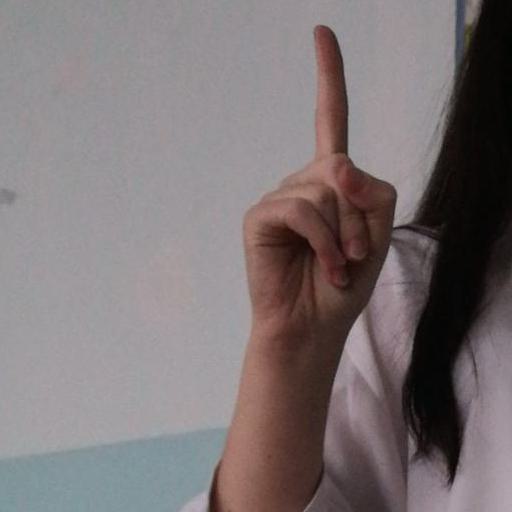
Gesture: one